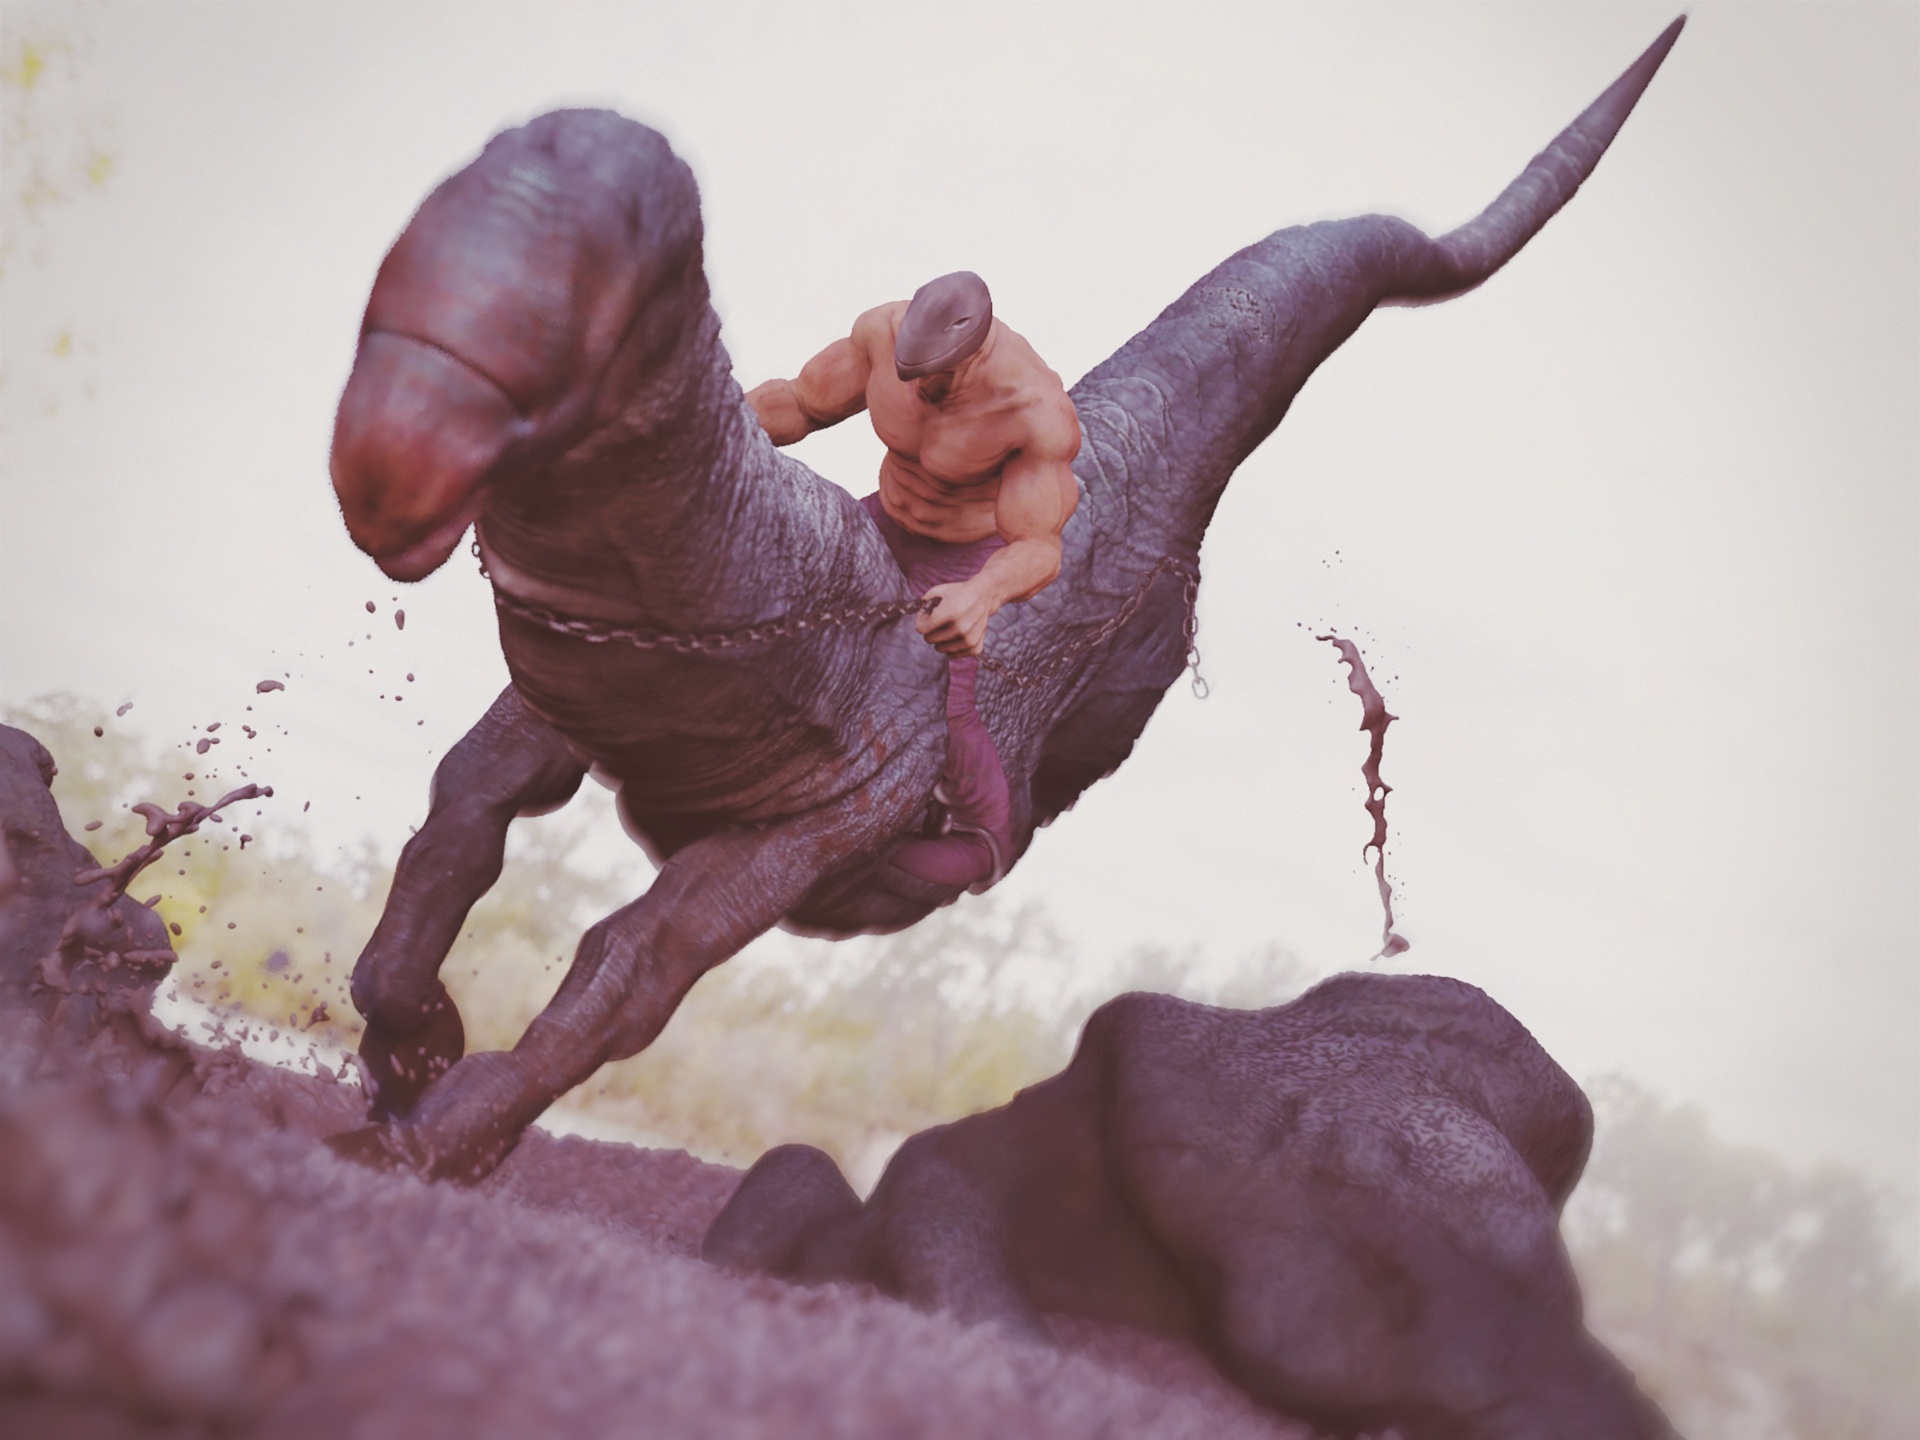
hand, color, muscle, sculpture, monster, creature, 3d, dinosaur